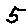
Label: 5